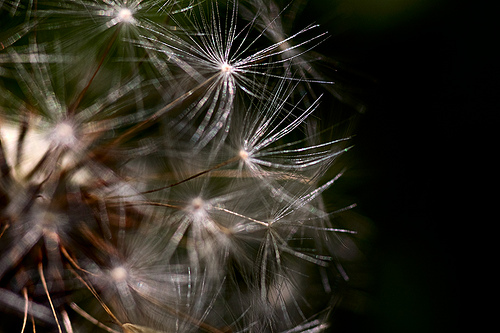
Flower: dandelion